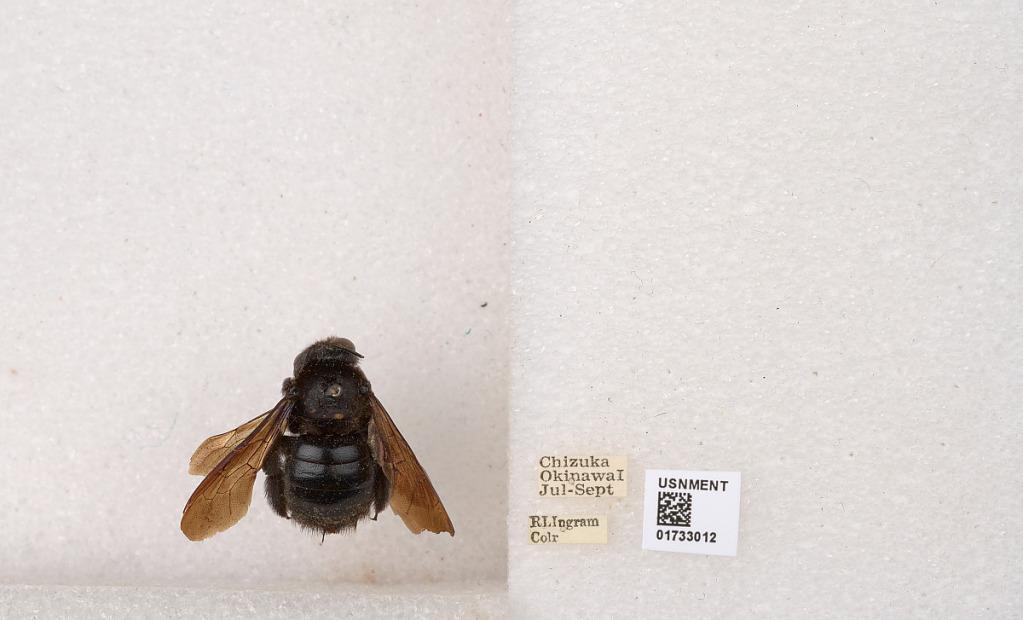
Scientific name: Xylocopa (Alloxylocopa) flavifrons Matsumura
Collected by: R. Ingram
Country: Japan
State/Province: Okinawa
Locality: Chizuka, Okinawa Island